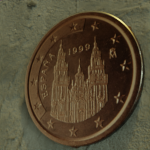
Coin value: 5cents
Country: es
Edition: 1999